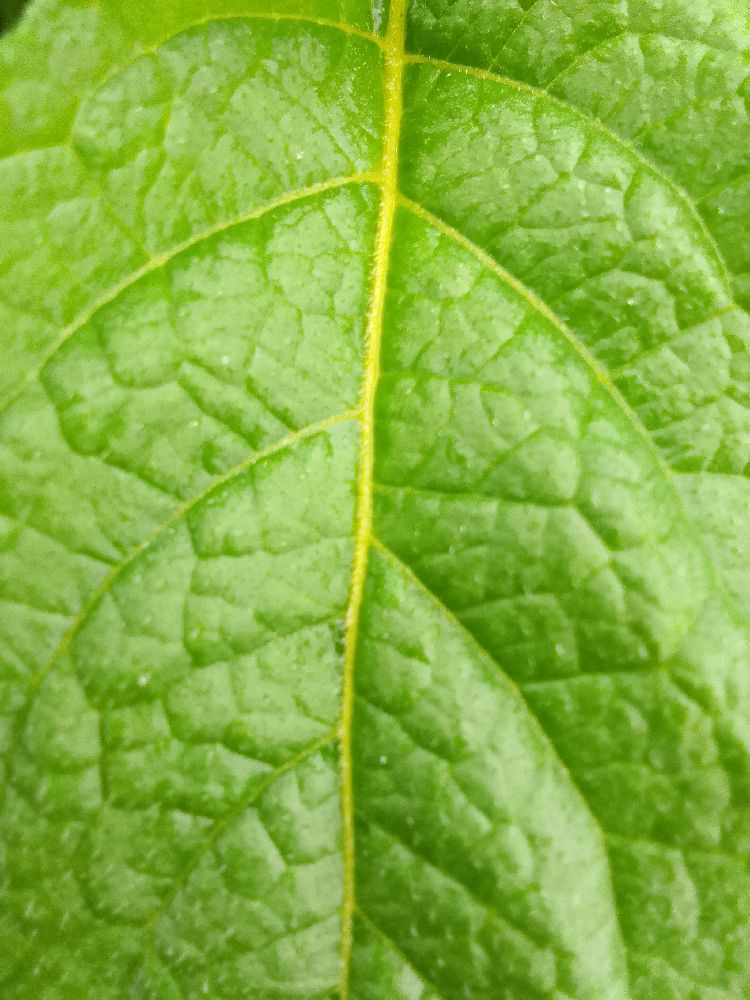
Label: Healthy